Dōsojin

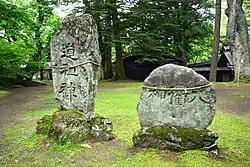
The "Dōsojin" is on the left

The origin of "Dōsojin" stone markers is uncertain and has no exact date. It is known, however, that after Buddhism was introduced, Jizō became a tutelary god of travelers and pilgrims.